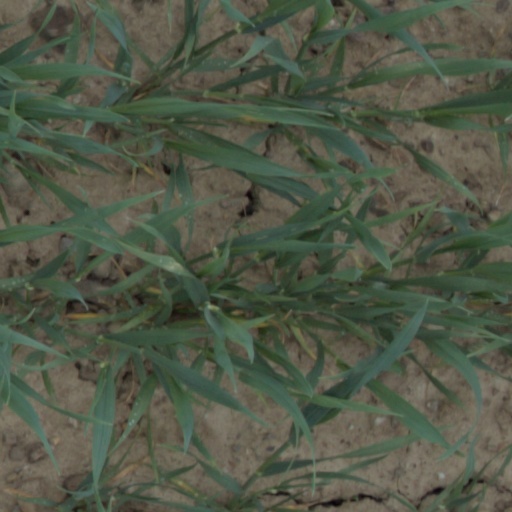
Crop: wheat